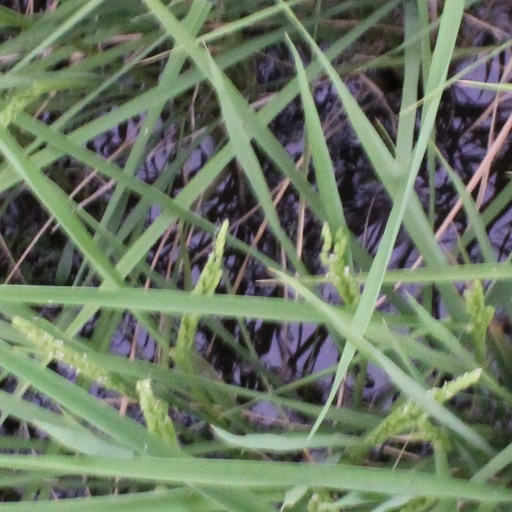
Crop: rice